Elite Gendarmes of the Imperial Guard

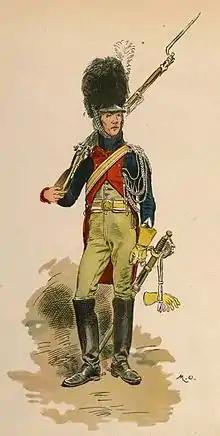
Elite gendarmerie infantryman by Maurice Orange

A squadron of elite gendarmes was raised in 1801 and integrated into the Consular Guard in 1802. In 1804 the unit, now part of the Imperial Guard, comprised two squadrons, each divided into two companies, in addition to two companies of foot gendarmes. On its formation, the gendarmerie was composed of 632 men, NCOs and officers. In 1806, the two companies of foot gendarmes were disbanded and only 456 mounted gendarmes remained in the unit. The men should be at least tall in order to be recruited.